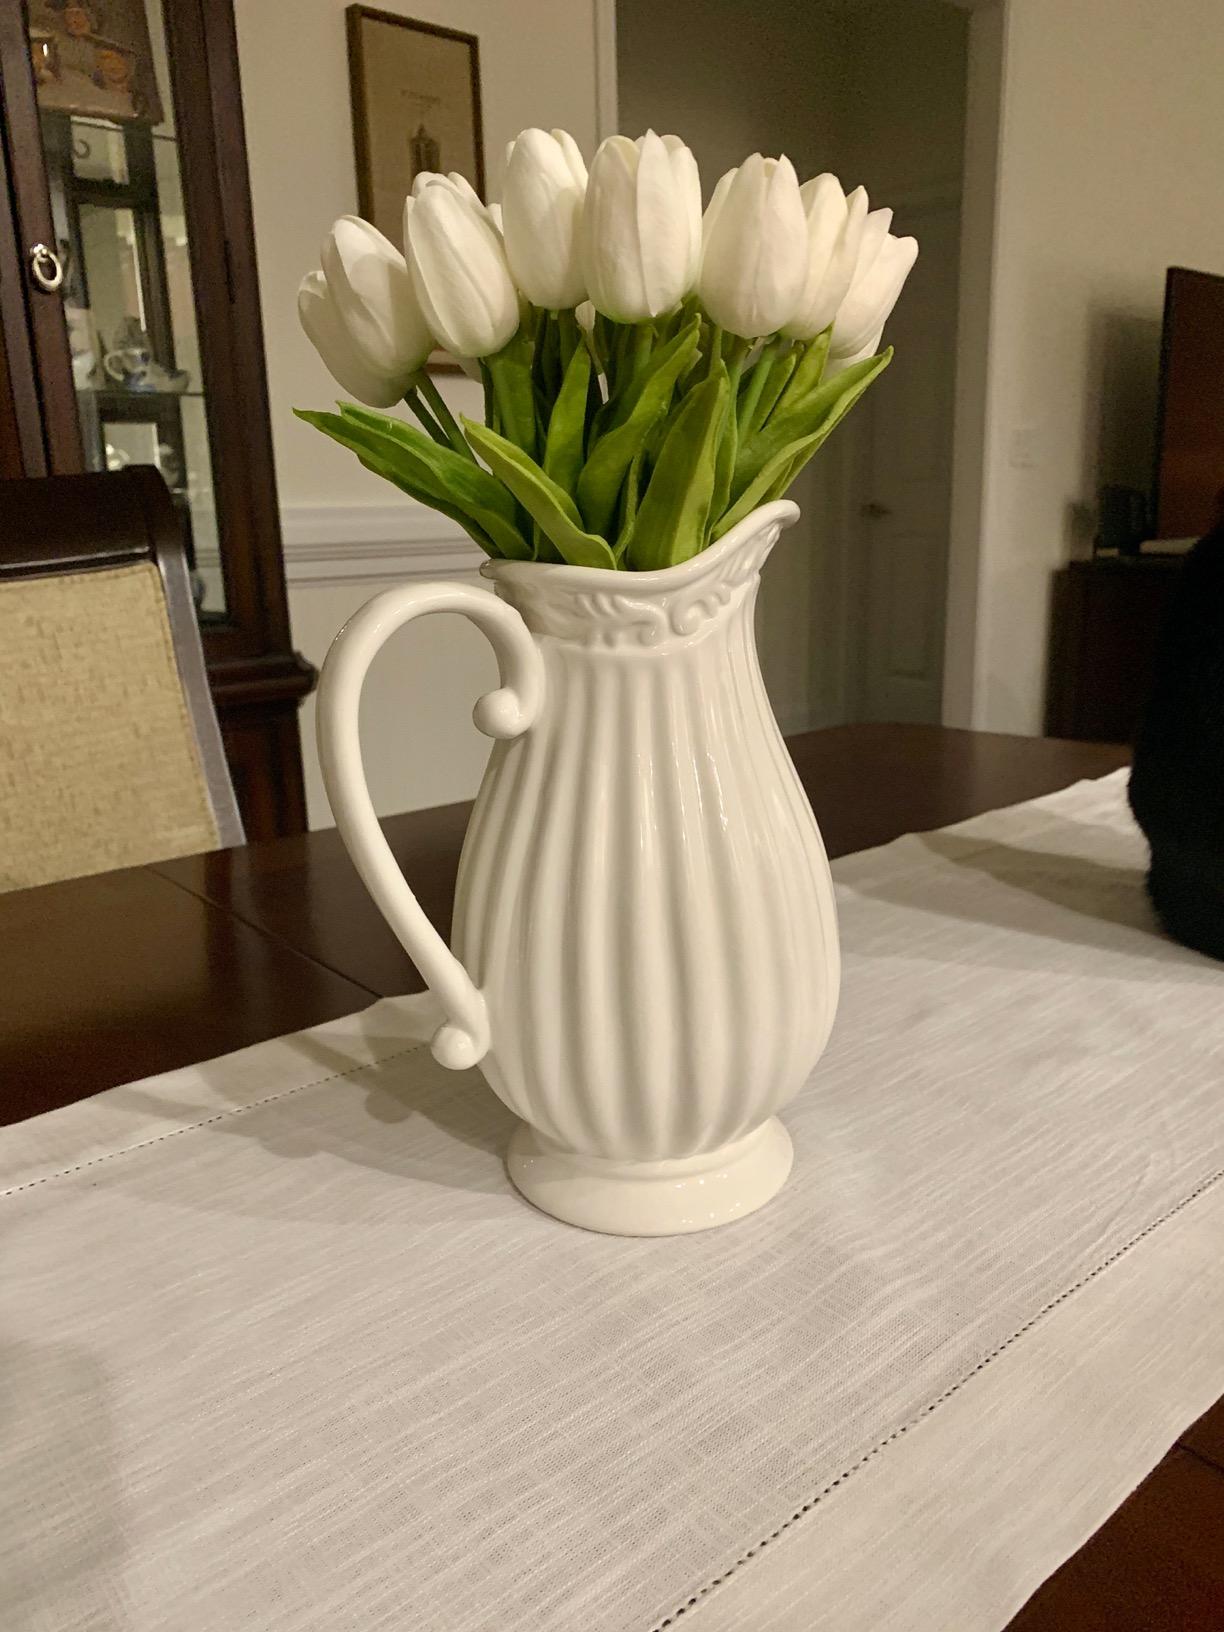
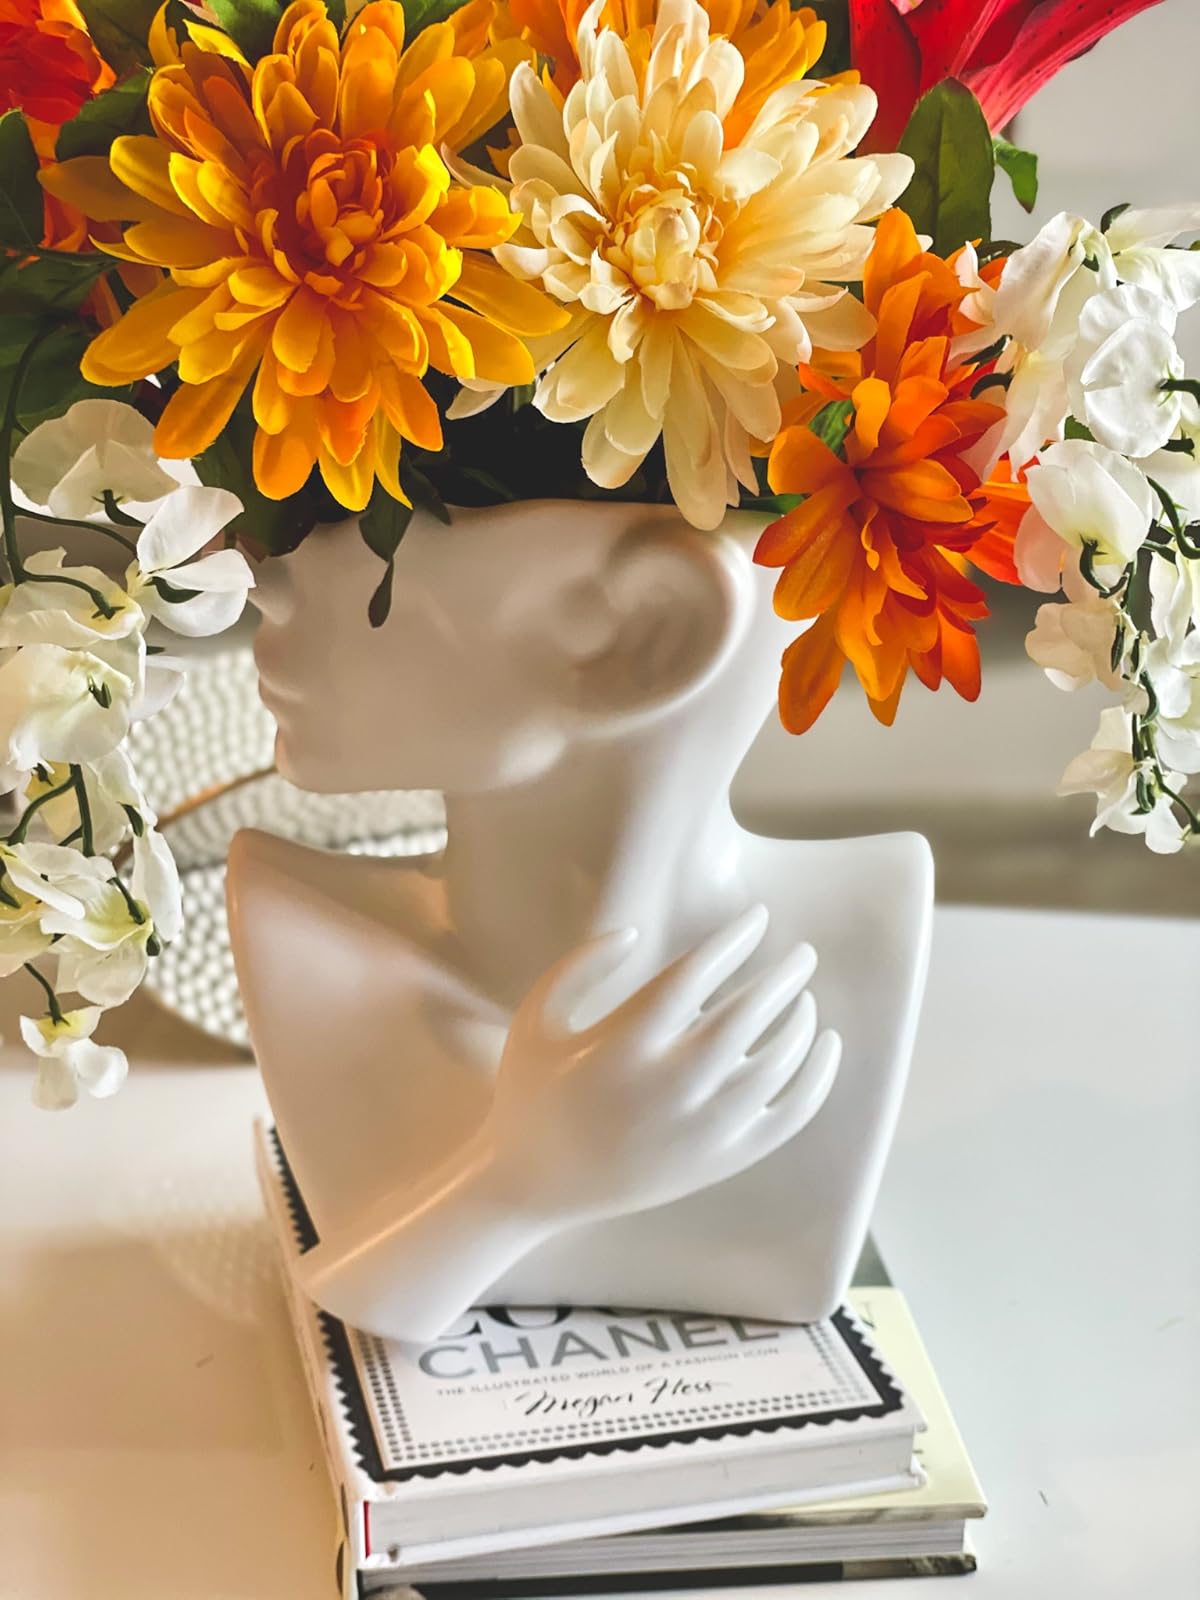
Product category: vase
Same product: no